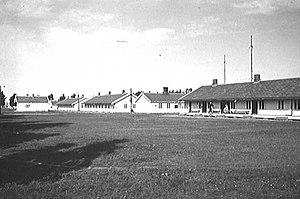
La base aérienne de Værnes est une base aérienne de la force aérienne royale norvégienne située dans la municipalité de Stjørdal dans la région de Trøndelag, en Norvège. Elle est co-implantée avec l'aéroport de Trondheim Værnes, qui est détenu et exploité par Avinor. En tant que base aérienne, l'aérodrome est principalement utilisé pour le Marine Corps Preposition Program Norway, qui implique les forces armées américaines stationnant du matériel à Værnes et sur d'autres installations dans la région de Trondheim au centre de la Norvège. Les installations militaires de Værnes peuvent accueillir jusqu'à six avions de la taille d'un C-5 Galaxy, et les casernes peuvent accueillir 1 200 soldats. Elle abrite également la Garde Nationale, qui y possède son centre de formation, et le siège du district de Trøndelag. Auparavant, l'école de pilotage de l'armée de l'air était située à Værnes.